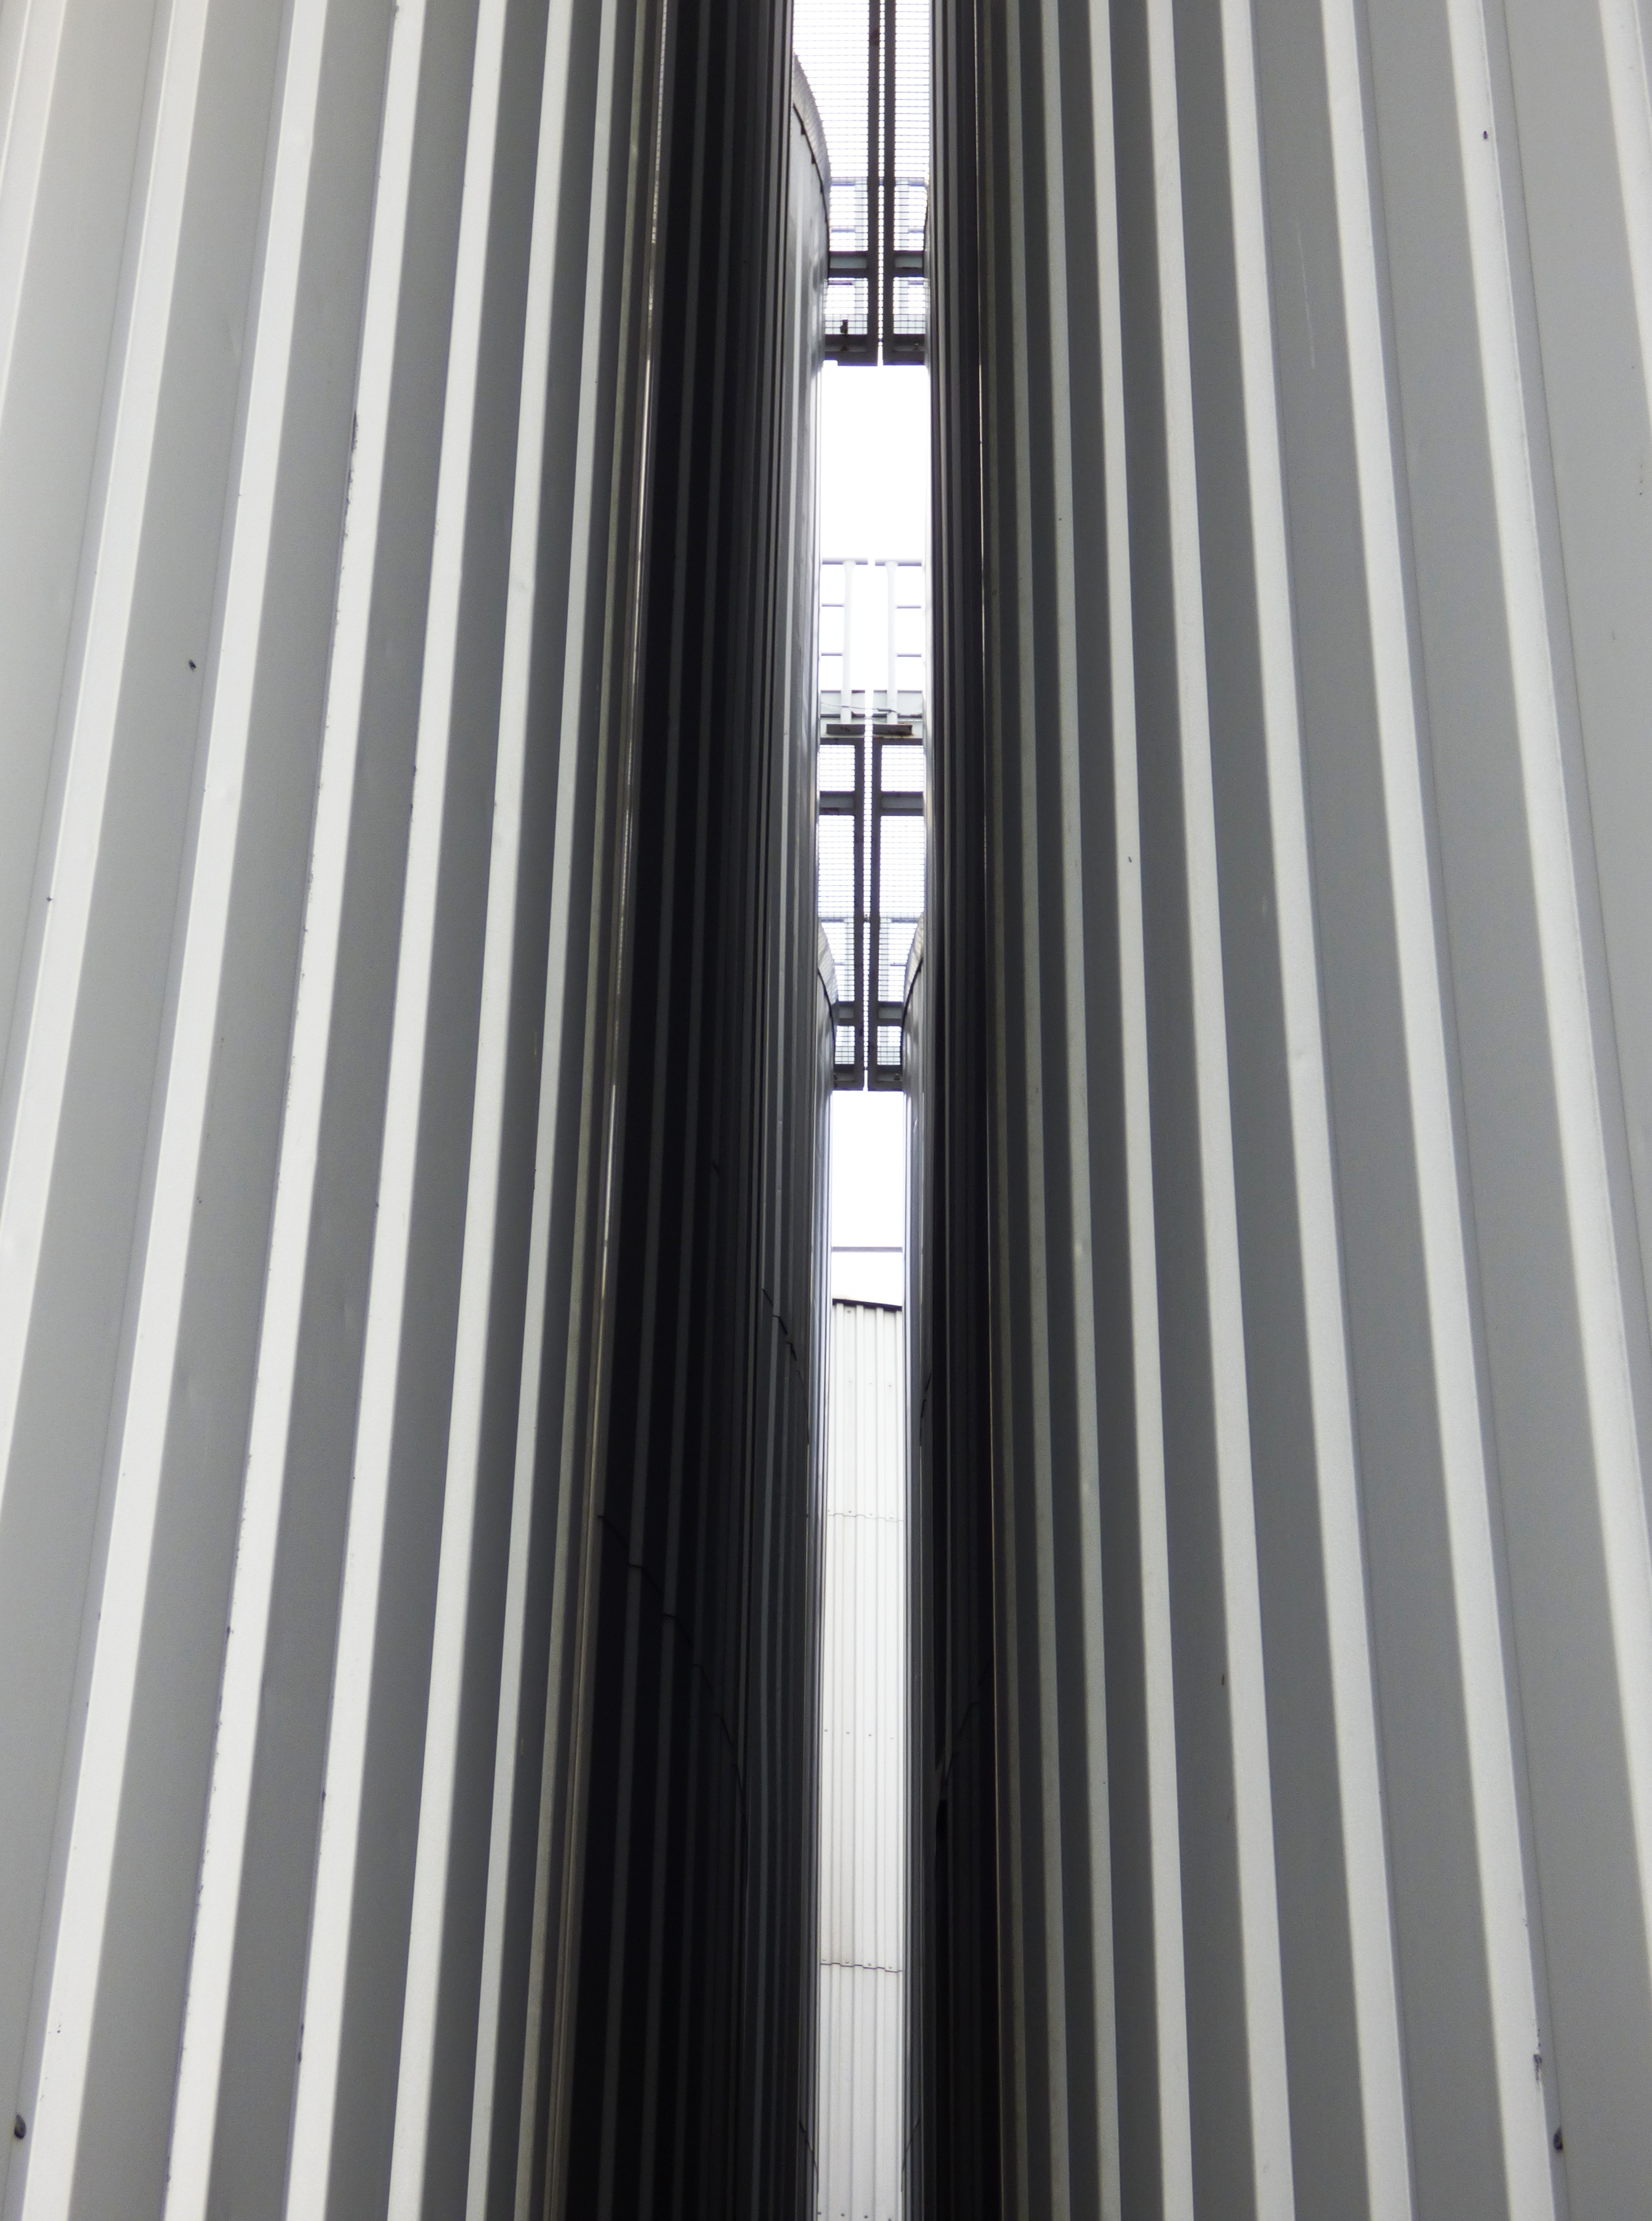
technology, window, skyscraper, line, metal, curtain, facade, industrial, factory, material, beer, interior design, textile, symmetry, silo, tanks, production, company, brewery, the industry, fermentation, vat, the tank, window covering, window treatment, vats, tychy